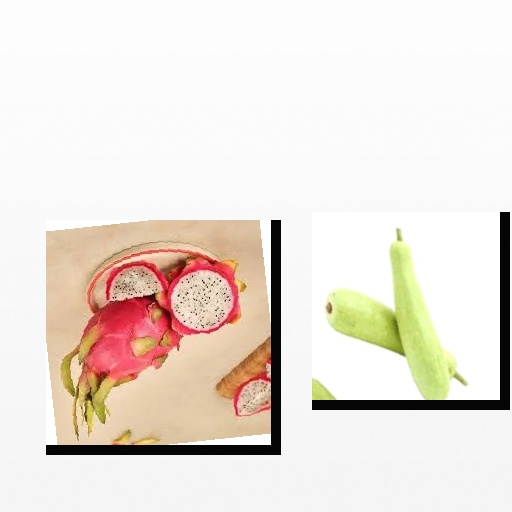
Food items: bottle_gourd, dragon_fruit